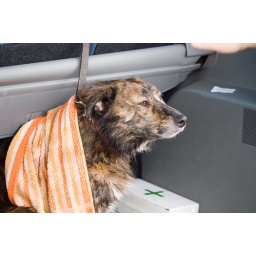
Wrapped in a towel after swimming in the pond.